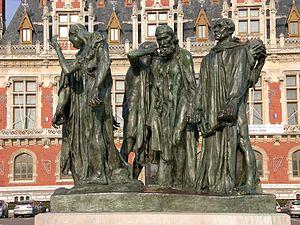
L'arrière plan de cette photo est l'Hôtel de Ville de Calais car la statue est présente juste devant.
Cet article recense les œuvres d'art dans l'espace public du Pas-de-Calais, en France.